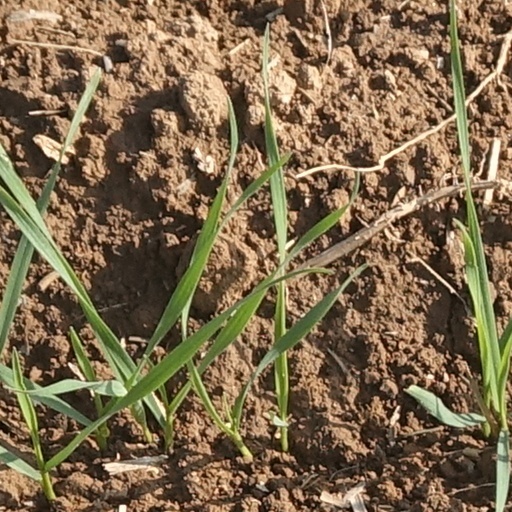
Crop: wheat